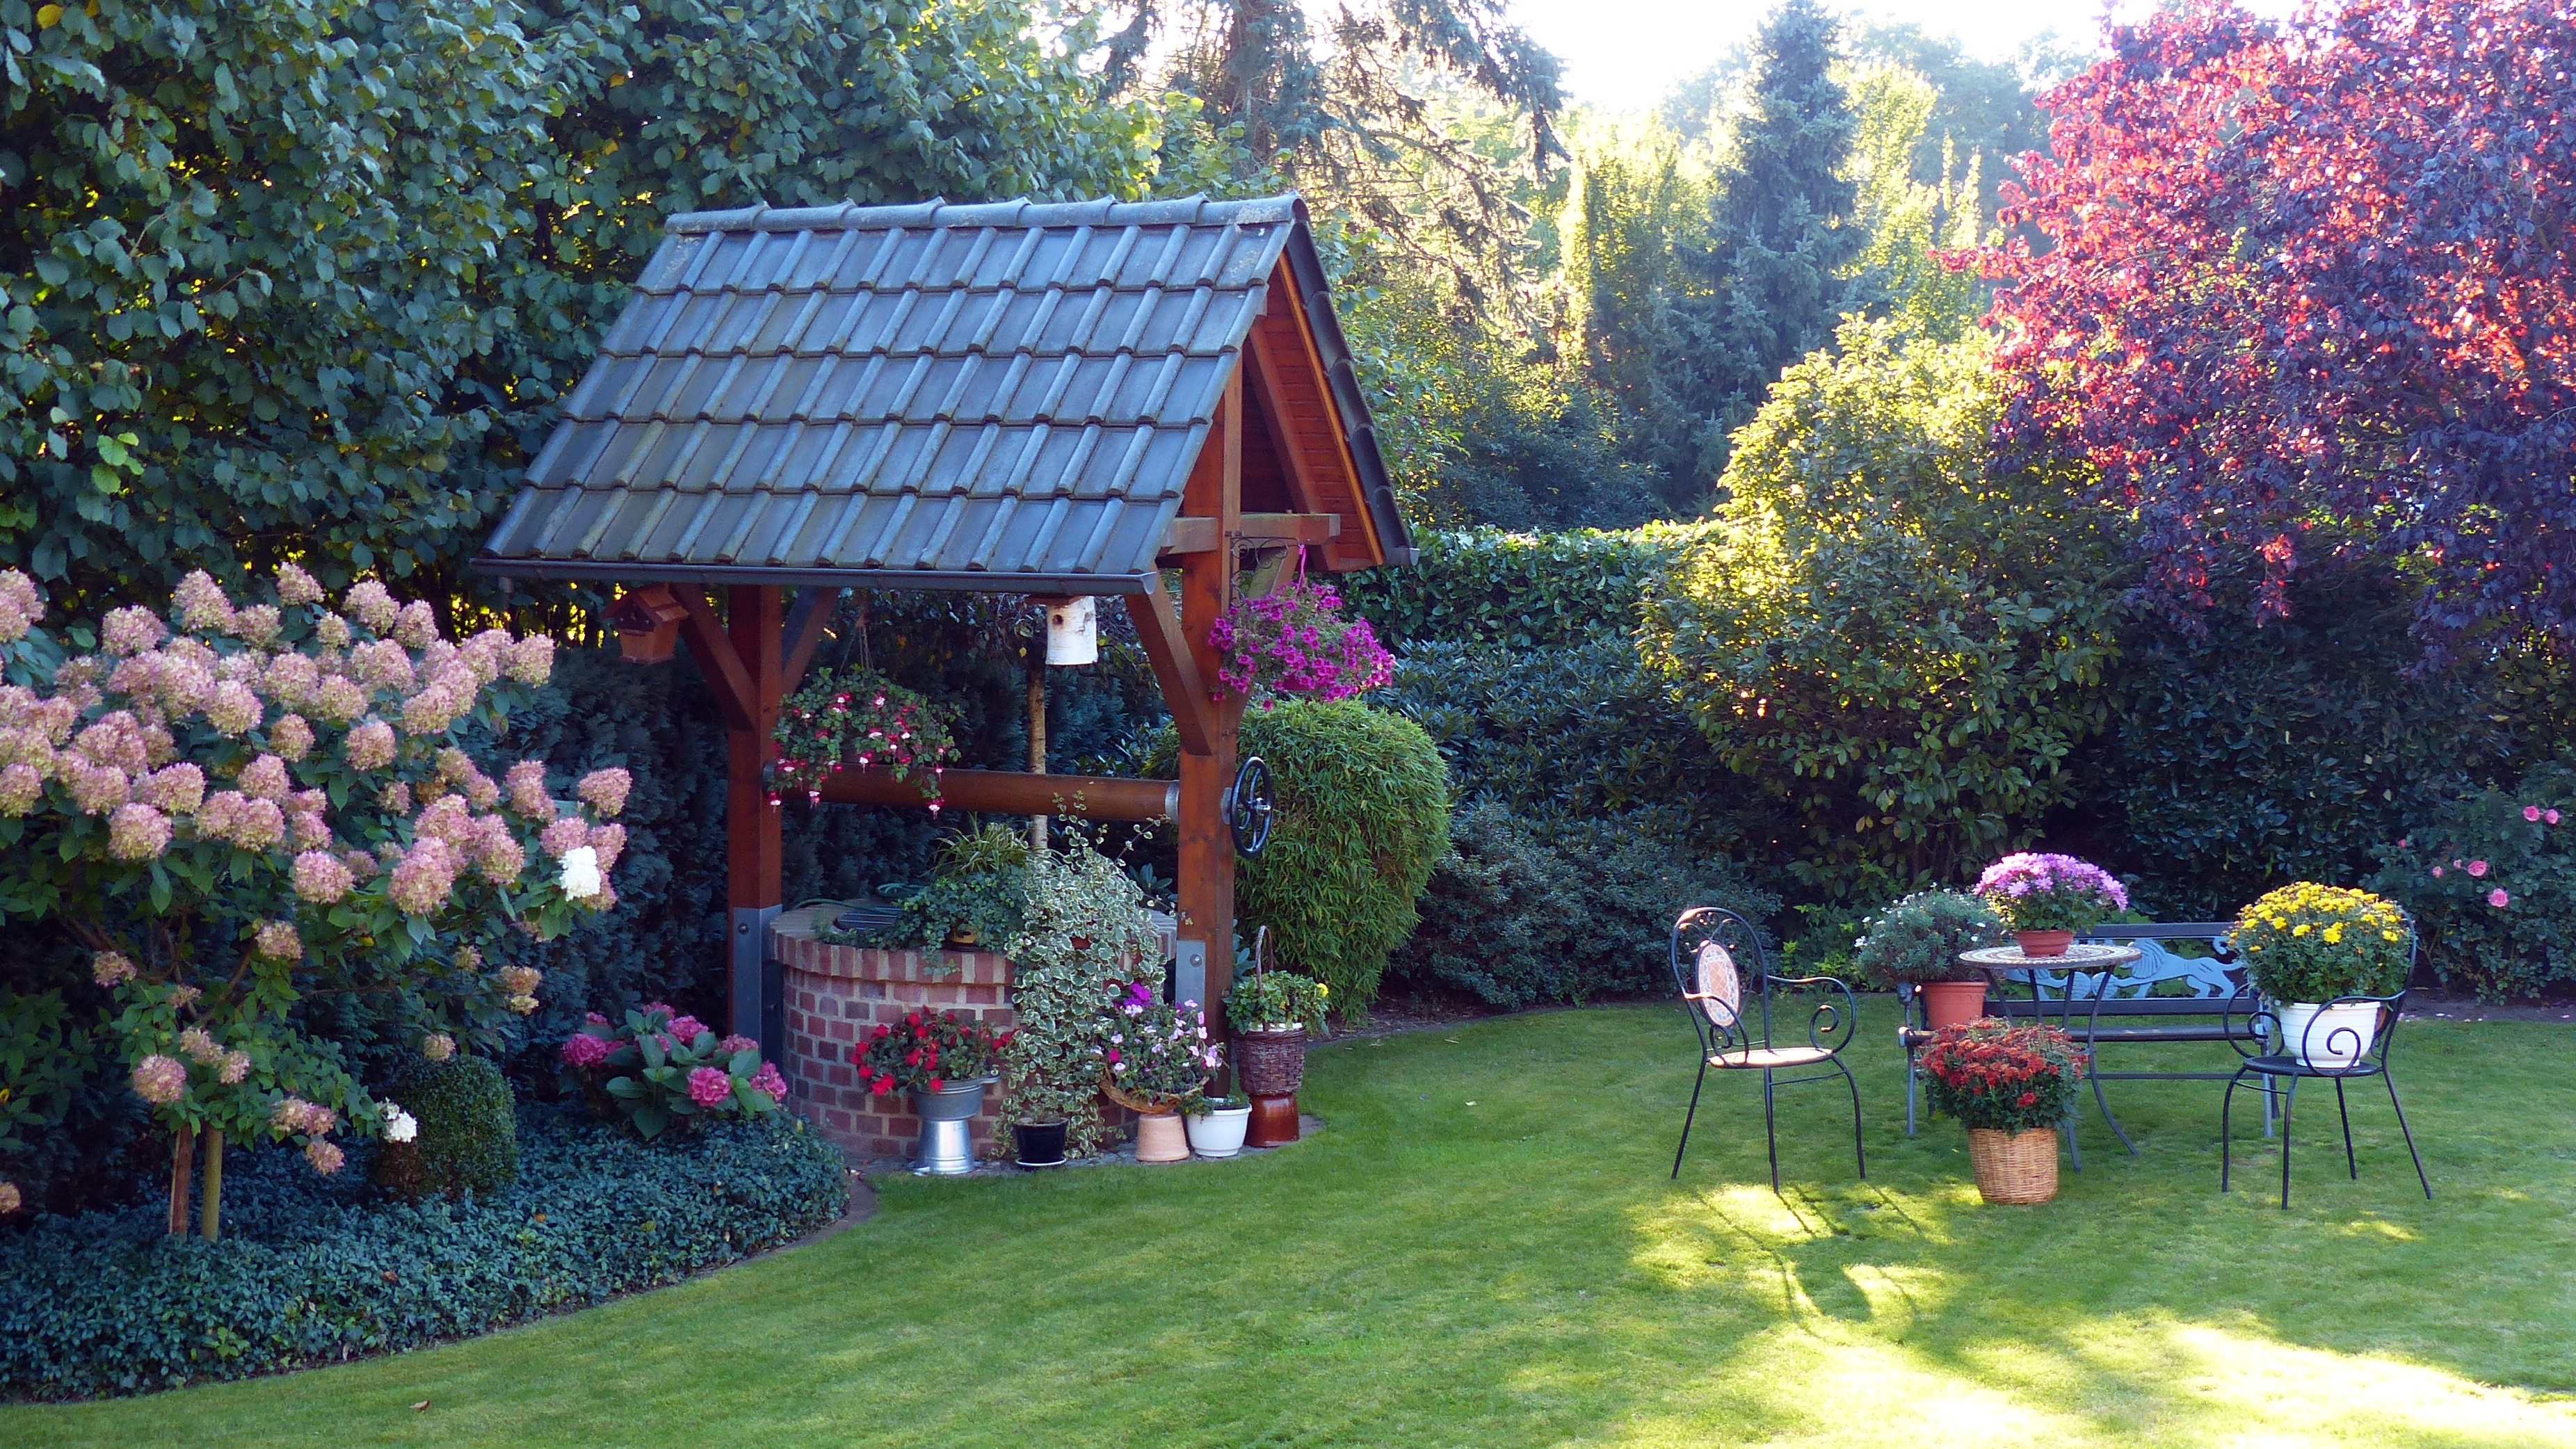
lawn, flower, cottage, backyard, garden, flowers, fountain, botanical garden, yard, garden design, outdoor structure